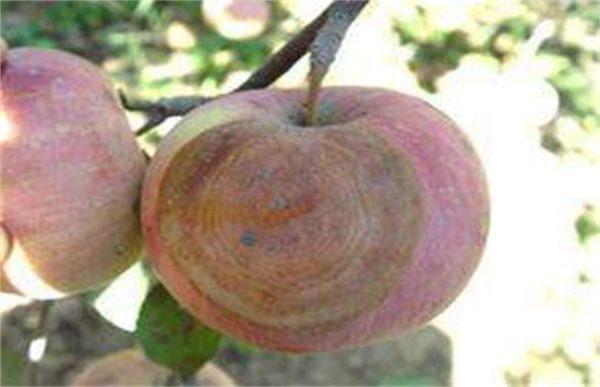
Plant: Apple
Disease: apple black rot